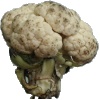
Label: cauliflower